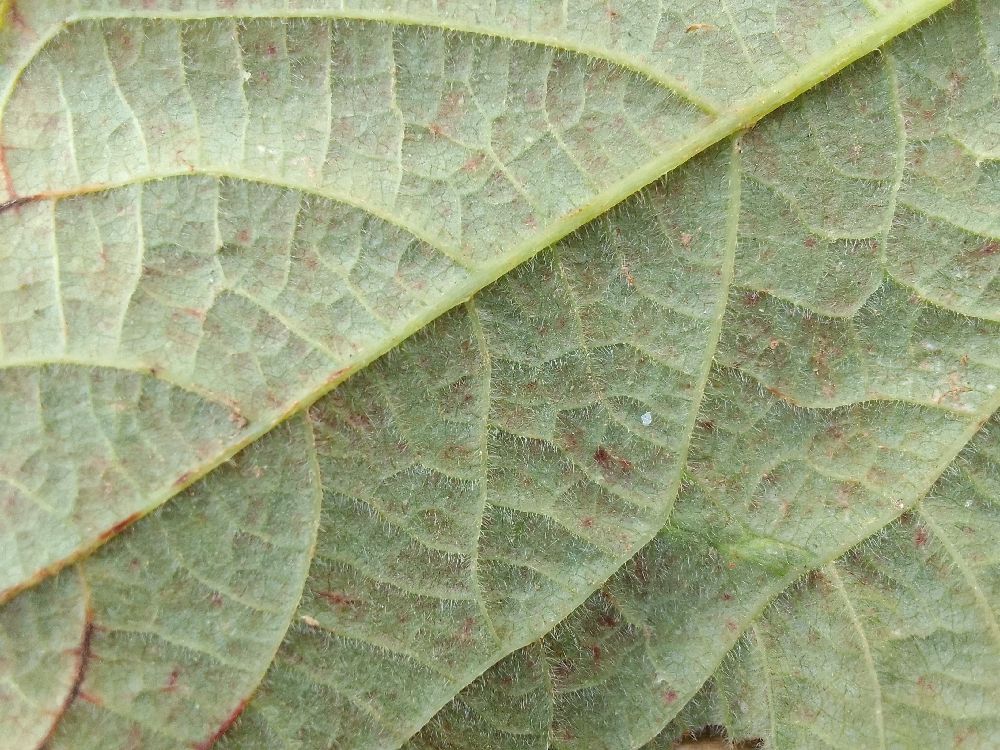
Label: anthracnose